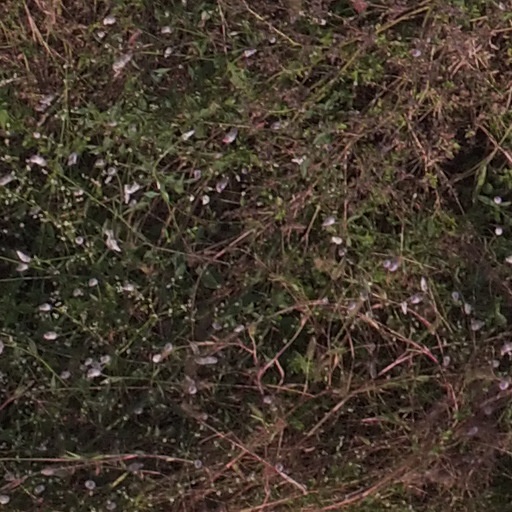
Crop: maize; corn